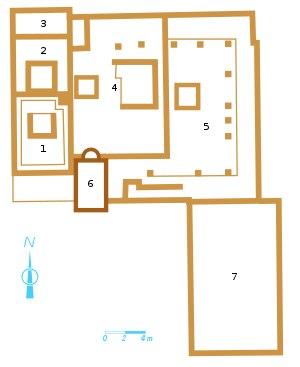
Le sanctuaire de Thinissut est un site archéologique tunisien fouillé au début du XXᵉ siècle et situé dans la localité actuelle de Bir Bouregba dans la région du cap Bon, à cinq kilomètres de la ville de Hammamet et à environ soixante kilomètres au sud-est de la capitale Tunis.